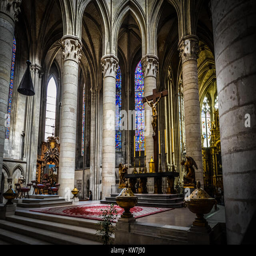
the solemn , dark interior , with the altar and colorful stained glass